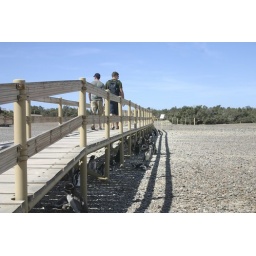
The penguins liked to seek shade under the many wooden bridges we had to cross in the park.